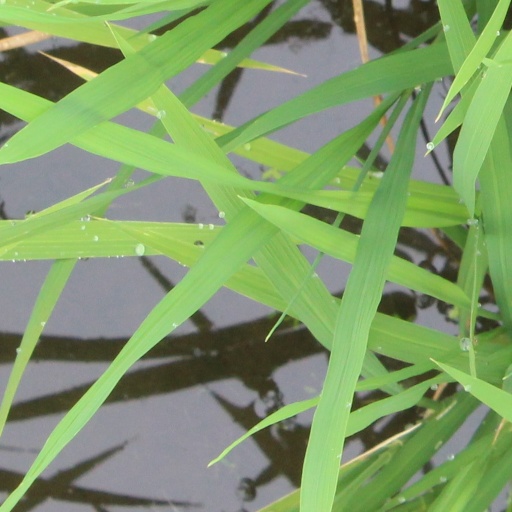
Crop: rice